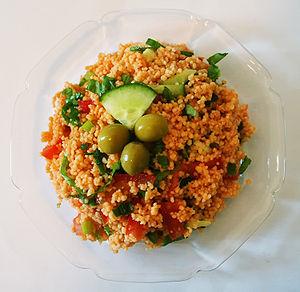
Le taboulé est une salade ou un mets froid à base de persil, de menthe et de boulghour, issue de la cuisine levantine. Il est le plus souvent servi avec de la laitue romaine, mais peut aussi l'être avec des feuilles de chou blanc ou des feuilles de vigne fraîches.